Richard Newman (English cricketer)

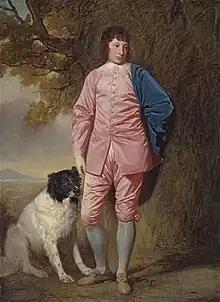
Portrait of Harding Newman by George Romney in 1770/71

In around 1770 or 1771, Harding Newman was the subject of a portrait by George Romney at a time when the artist was coming to prominence as one of the leading portrait artists in London. It depicts Harding Newman with a hunting dog and dressed in pink. The painting remained in the family until 1890 and was later owned by Alfred de Rothschild and then by Michael Arthur Bass. It was sold in 2014 at Christie's for £194,500 and is considered "a characteristic work of the period" which displays "bravura brushwork [which] is combined with passages of masterfully subtle observation".